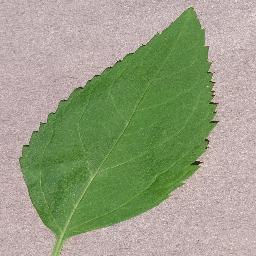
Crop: cherry
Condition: (including_sour)_healthy